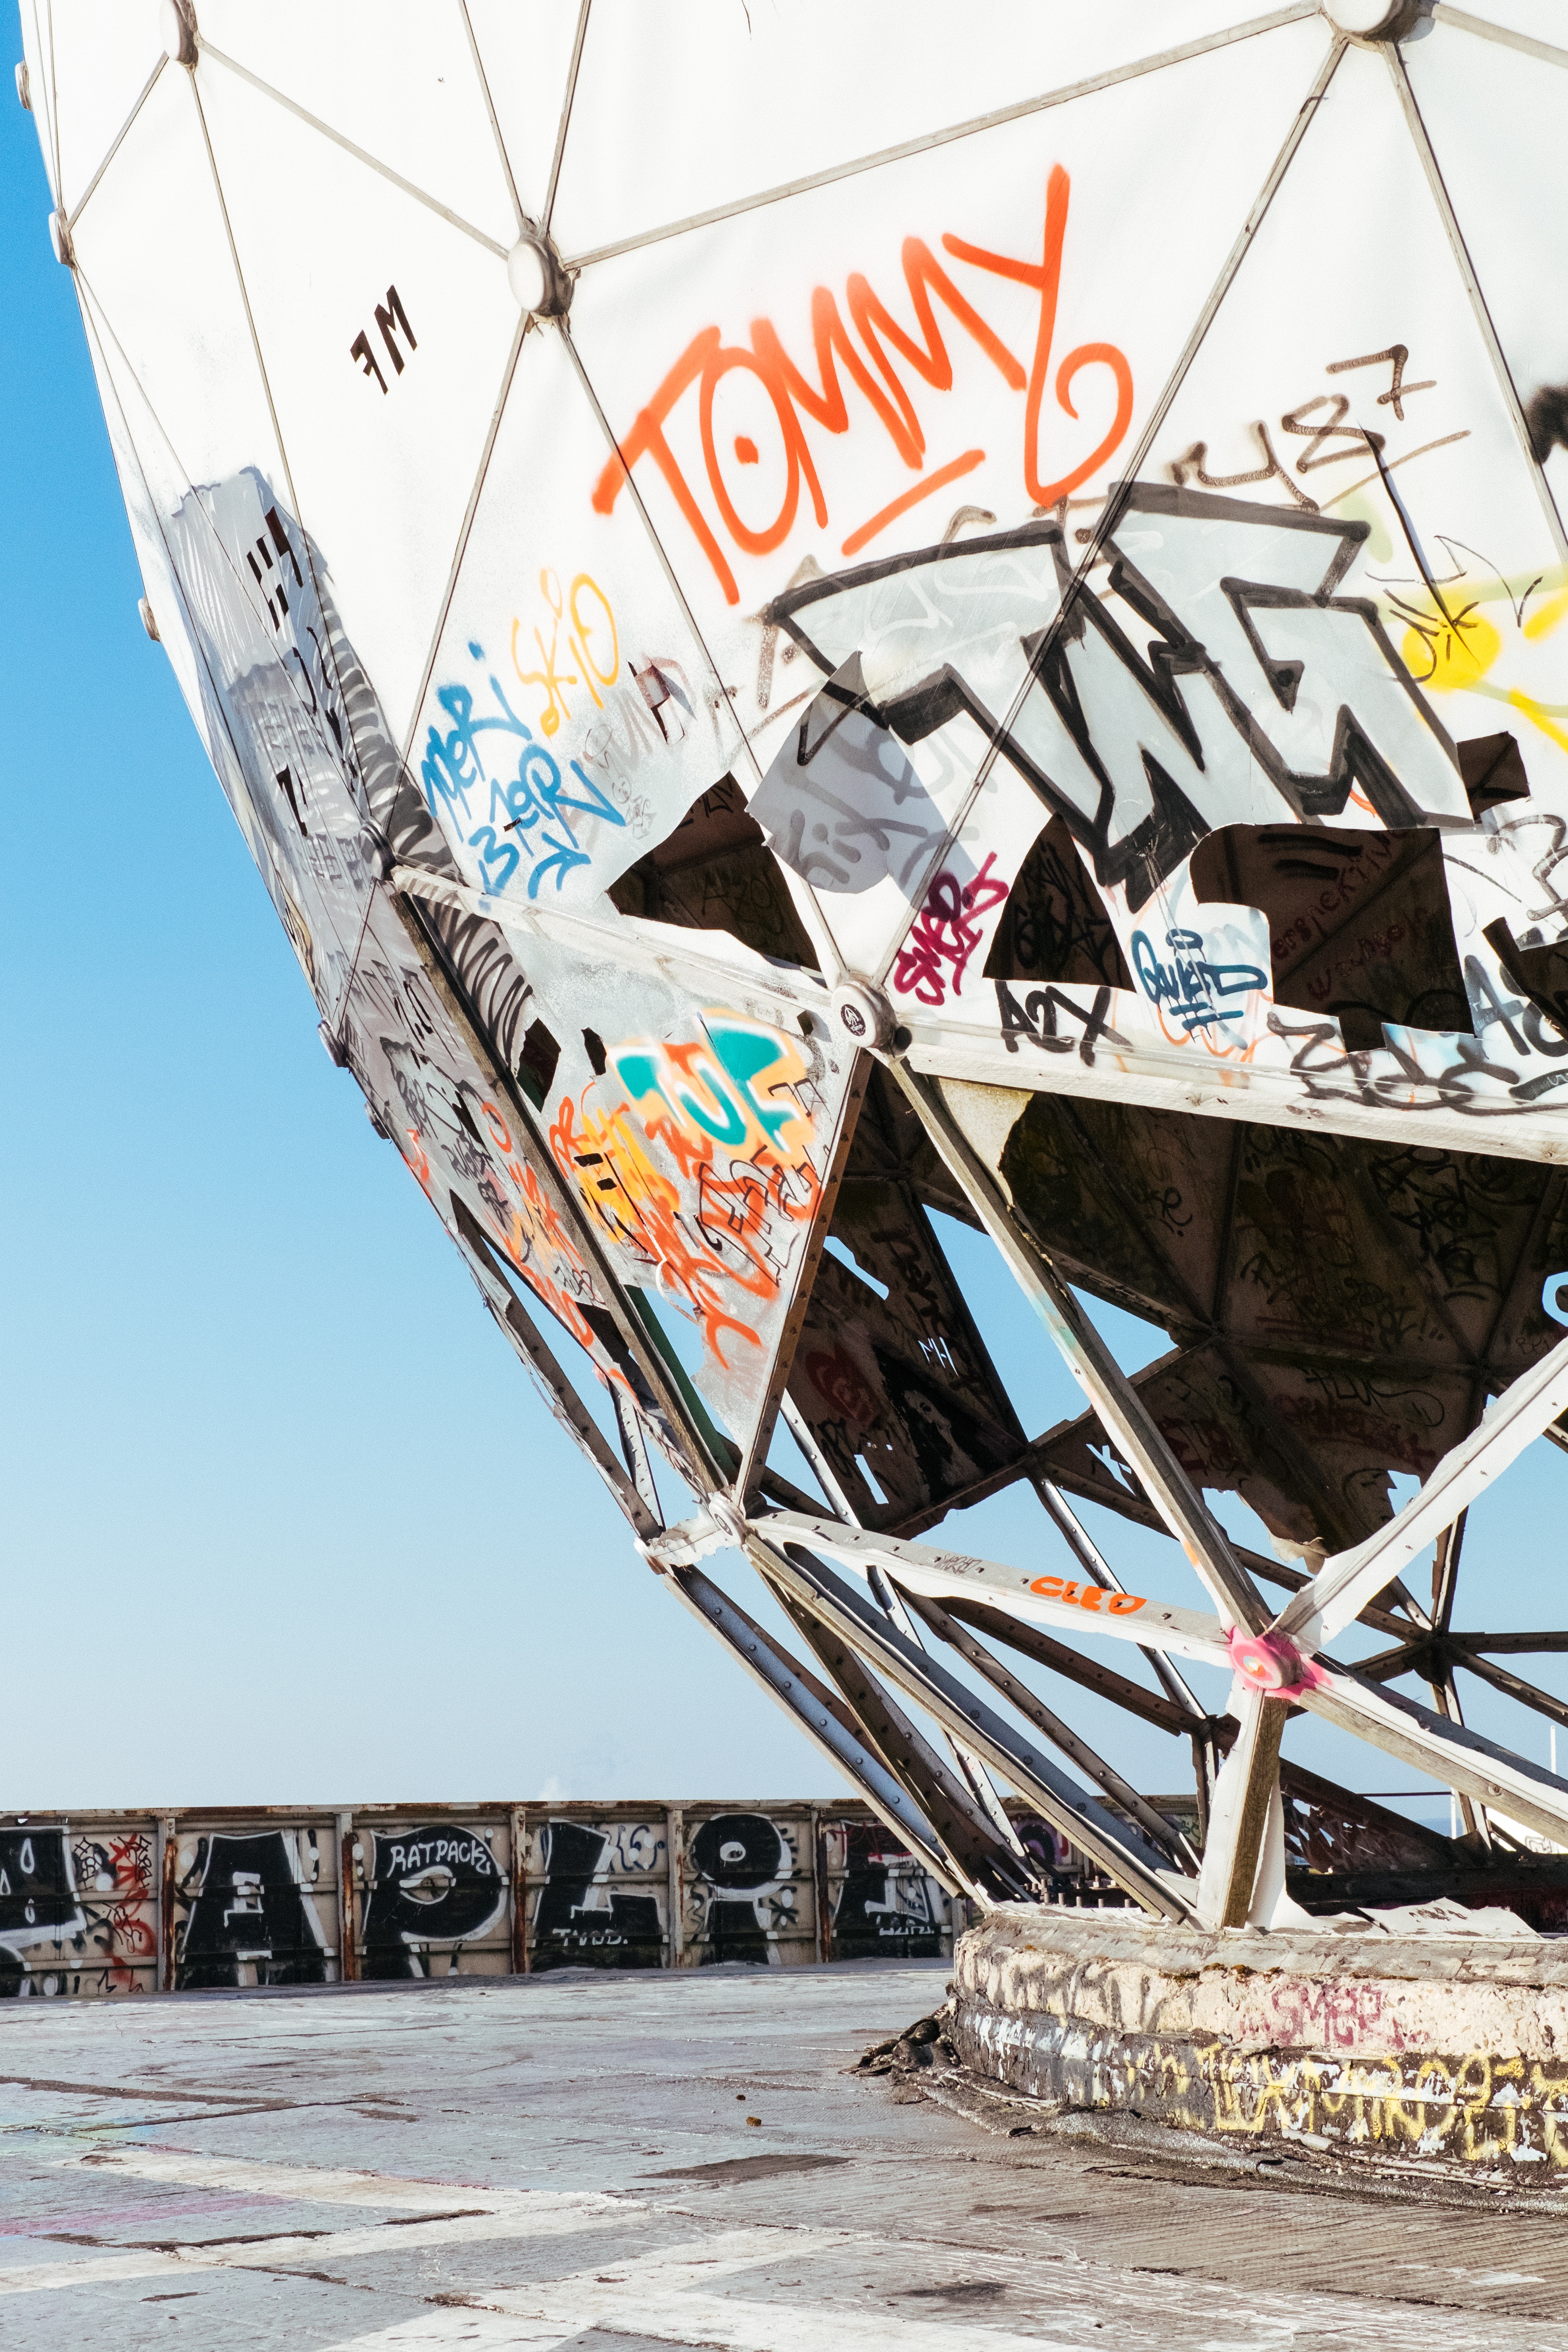
structure, boat, ship, vehicle, mast, sailing, metal, industrial, graffiti, sailboat, art, sail, geodesic, watercraft, sailing ship, tall ship, galleon, caravel